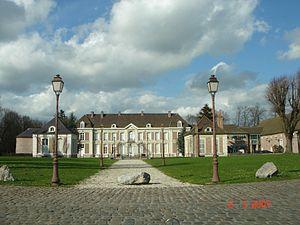
Cet article recense de manière non exhaustive les châteaux, maisons fortes, mottes castrales, situés dans le département français du Nord. Il est fait état des inscriptions et classements au titre des monuments historiques.
Le château de Bernicourt a été construit à Roost-Warendin dans le département du Nord au début du XVIIIᵉ siècle
Roost-Warendin est une commune française située dans le département du Nord, en région Hauts-de-France.